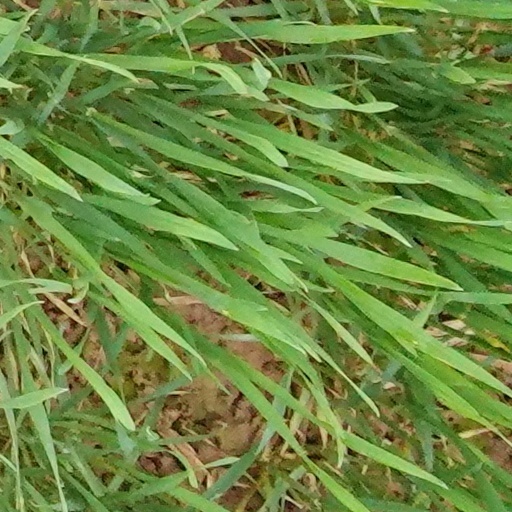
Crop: wheat